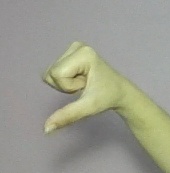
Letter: waw